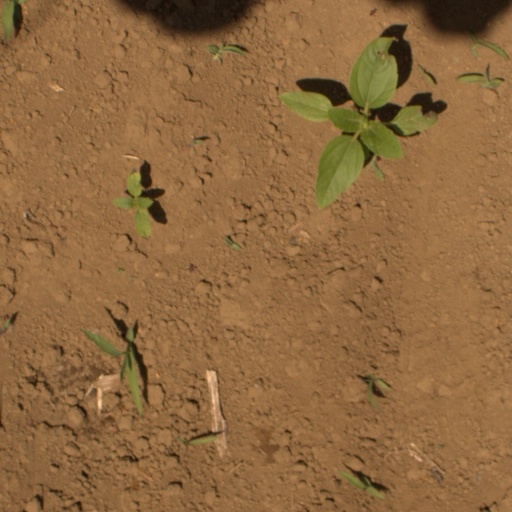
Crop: Jerusalem artichoke